Tiffany Weimer

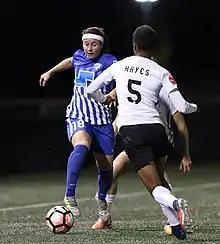
Tiffany Weimer playing for the Boston Breakers in the 2017 NWSL season

In 2007, Weimer joined the SoccerPlus Connecticut Reds of the Women's Premier Soccer League. In the 2007 season, the Connecticut Reds finished third in the league. Weimer was also named WPSL East Player of the Year of 2007. Weimer contributed her expertise and degree in journalism from Pennsylvania State University and wrote a blog for that team, "Tiff's Journal."